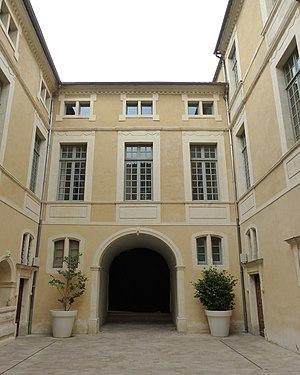
Nîmes (Gard, Languedoc, France), dans la partie la moins connue de l’Écusson, centre historique de la ville, au 6 de la rue Fresque (parallèle au boulevard Victor Hugo), derrière une sobre façade refaite en 1773, le négociant Léon Novi, de retour de Gênes, a fait réalisé en 1665 de somptueux aménagements inspirés de l'art baroque italien.